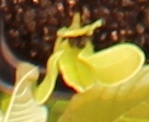
Label: Sugar beet